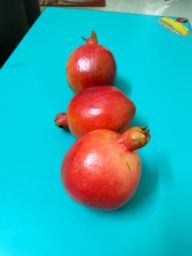
Fruit: Pomegranate
Quality: Good